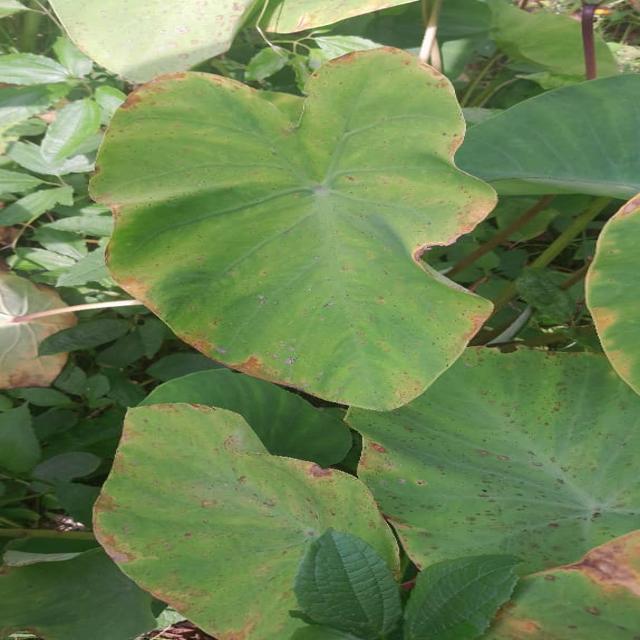
Label: Early_Blight